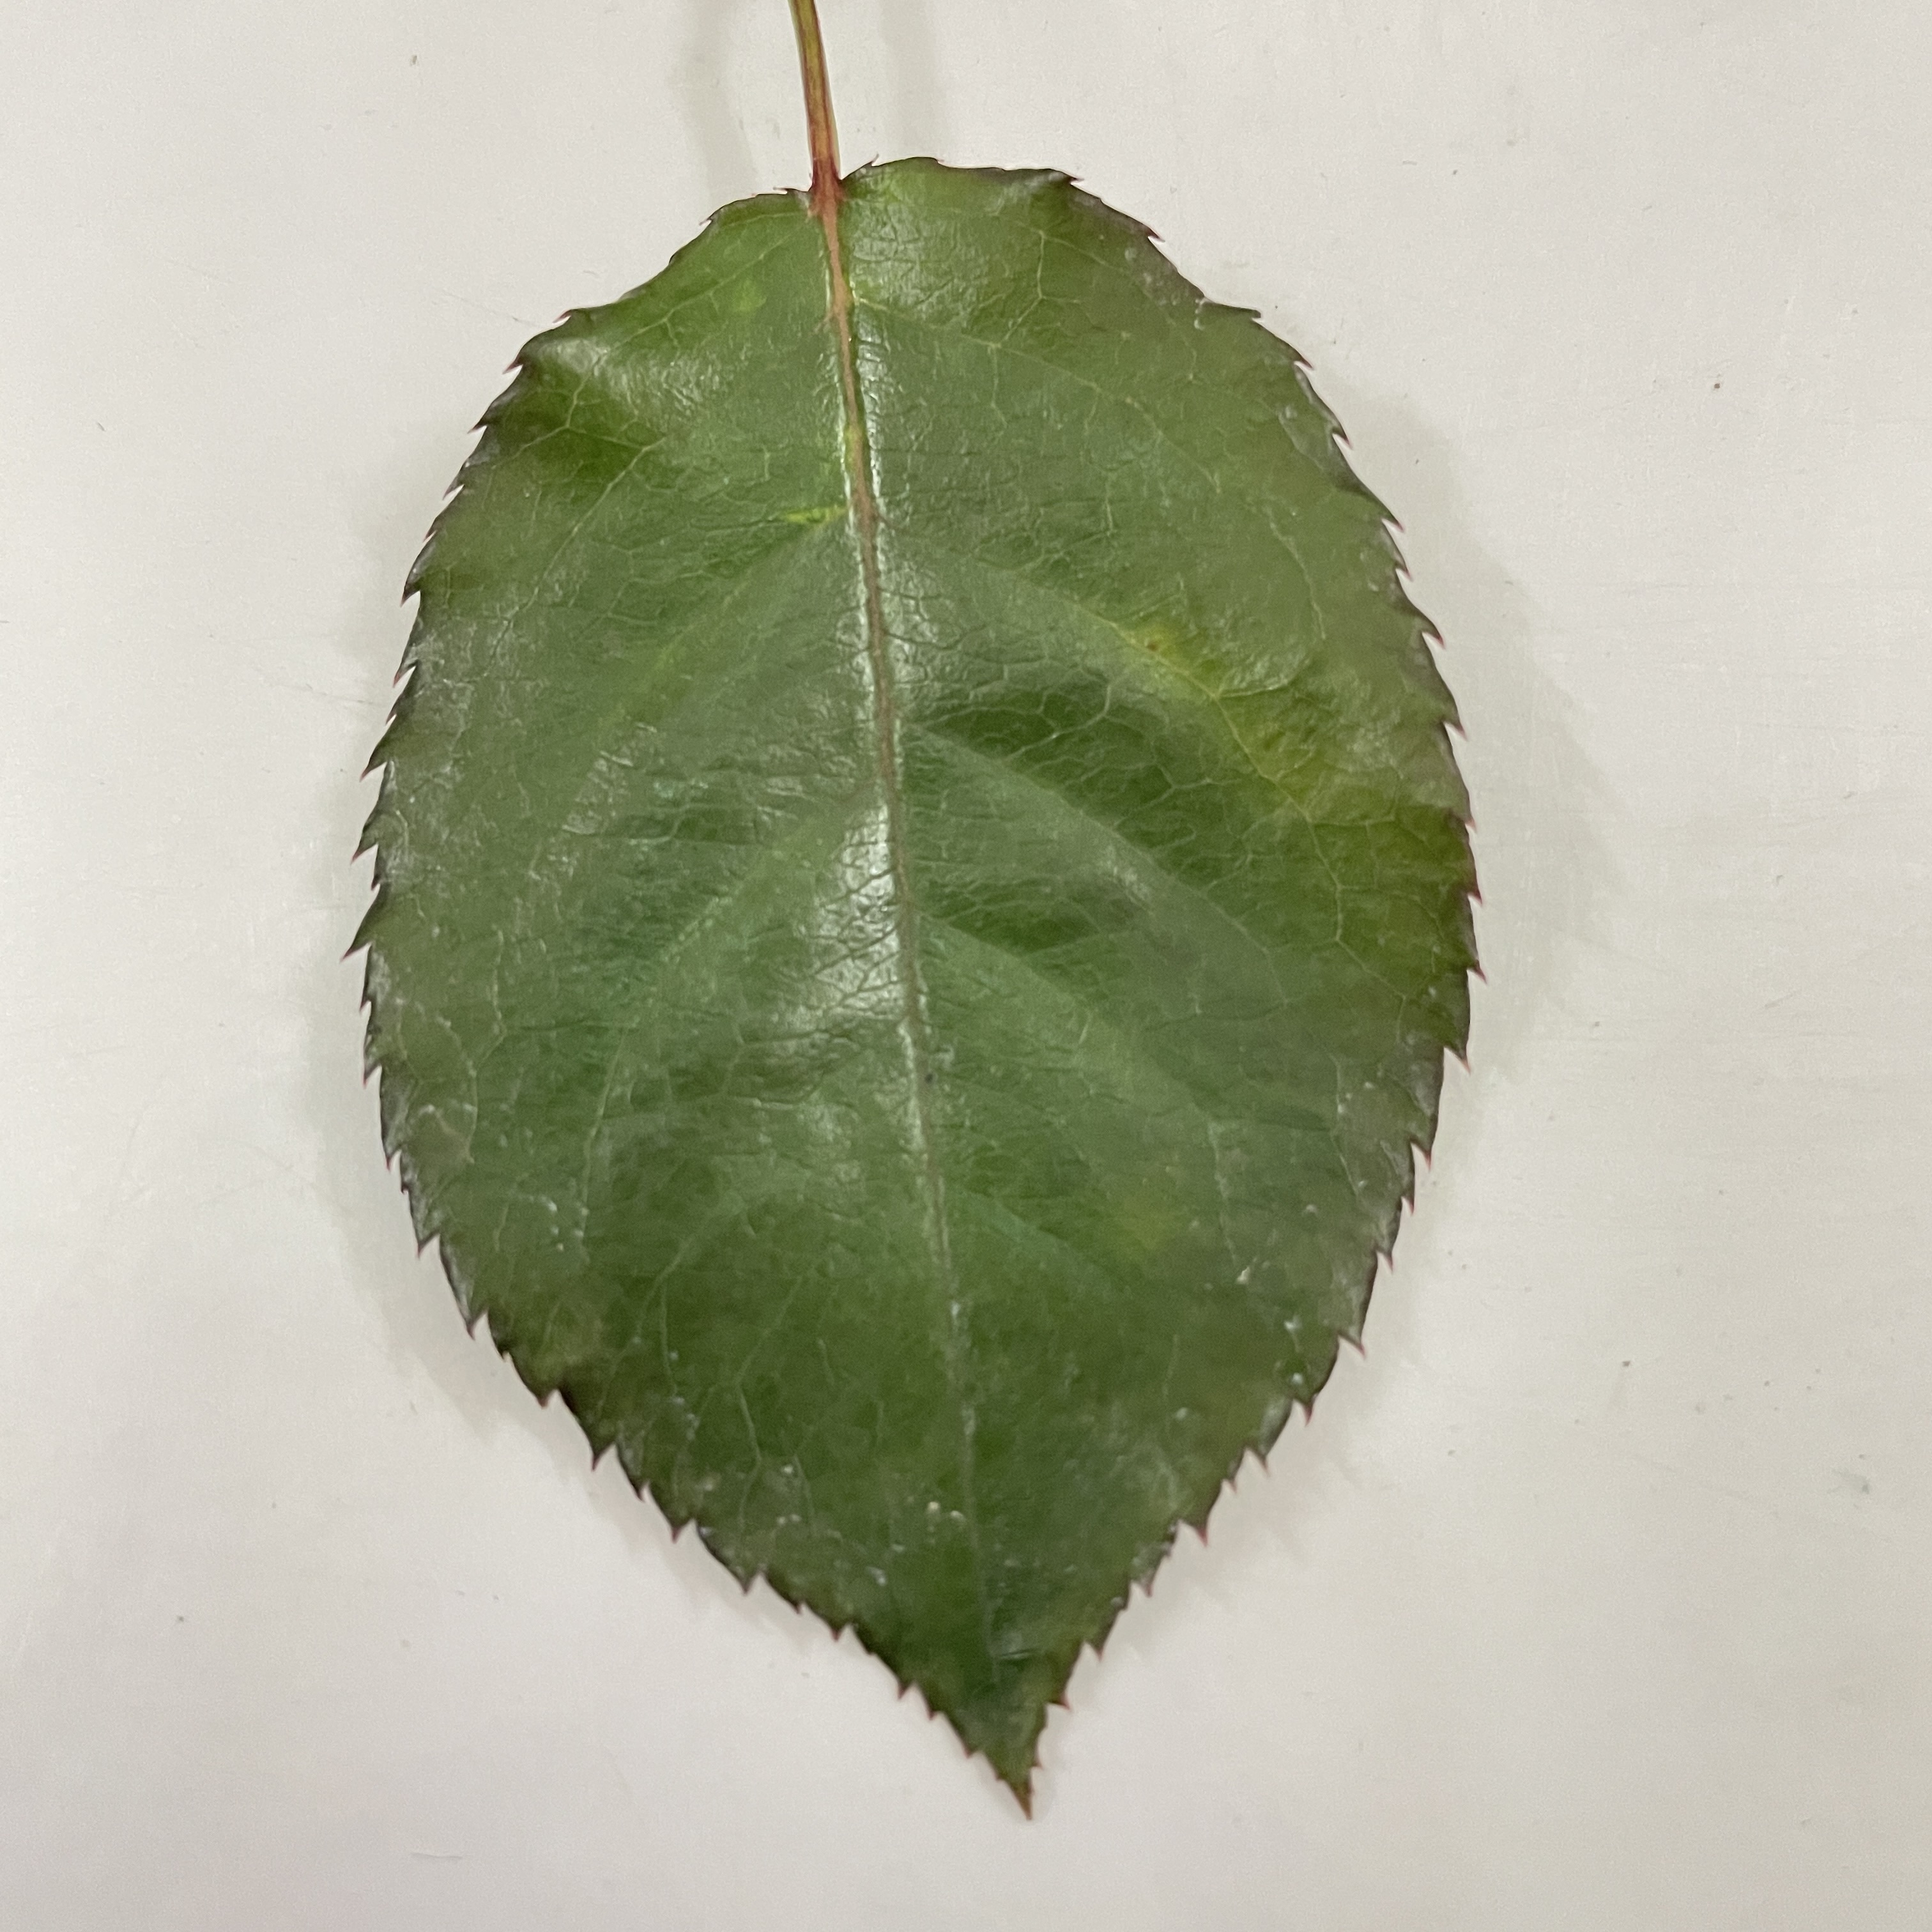
Label: Healthy Leaf